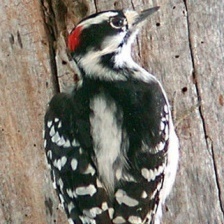
Species: DOWNY WOODPECKER
Scientific name: PICOIDES PUBESCENS